120s

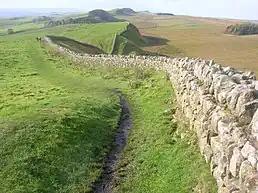
A view of Hadrian's Wall, which began construction in 122.

During this decade, the Roman Empire was ruled by Emperor Hadrian (r. 117–138). In the prior decade, he had succeeded Emperor Trajan, who had expanded the empire to its greatest extent. Hadrian, in contrast, adopted a more defensive foreign policy, focusing on consolidating the empire's borders and improving its infrastructure, such as Hadrian's Wall in Britain. There was almost a renewed war with Parthia, but the threat was averted when Hadrian succeeded in negotiating a peace in 123 (according to the "Historia Augusta", disputed). Furthermore, Hadrian enacted, through the jurist Salvius Julianus, the first attempt to codify Roman law. This was the Perpetual Edict, according to which the legal actions of praetors became fixed statutes and, as such, could no longer be subjected to personal interpretation or change by any magistrate other than the Emperor.